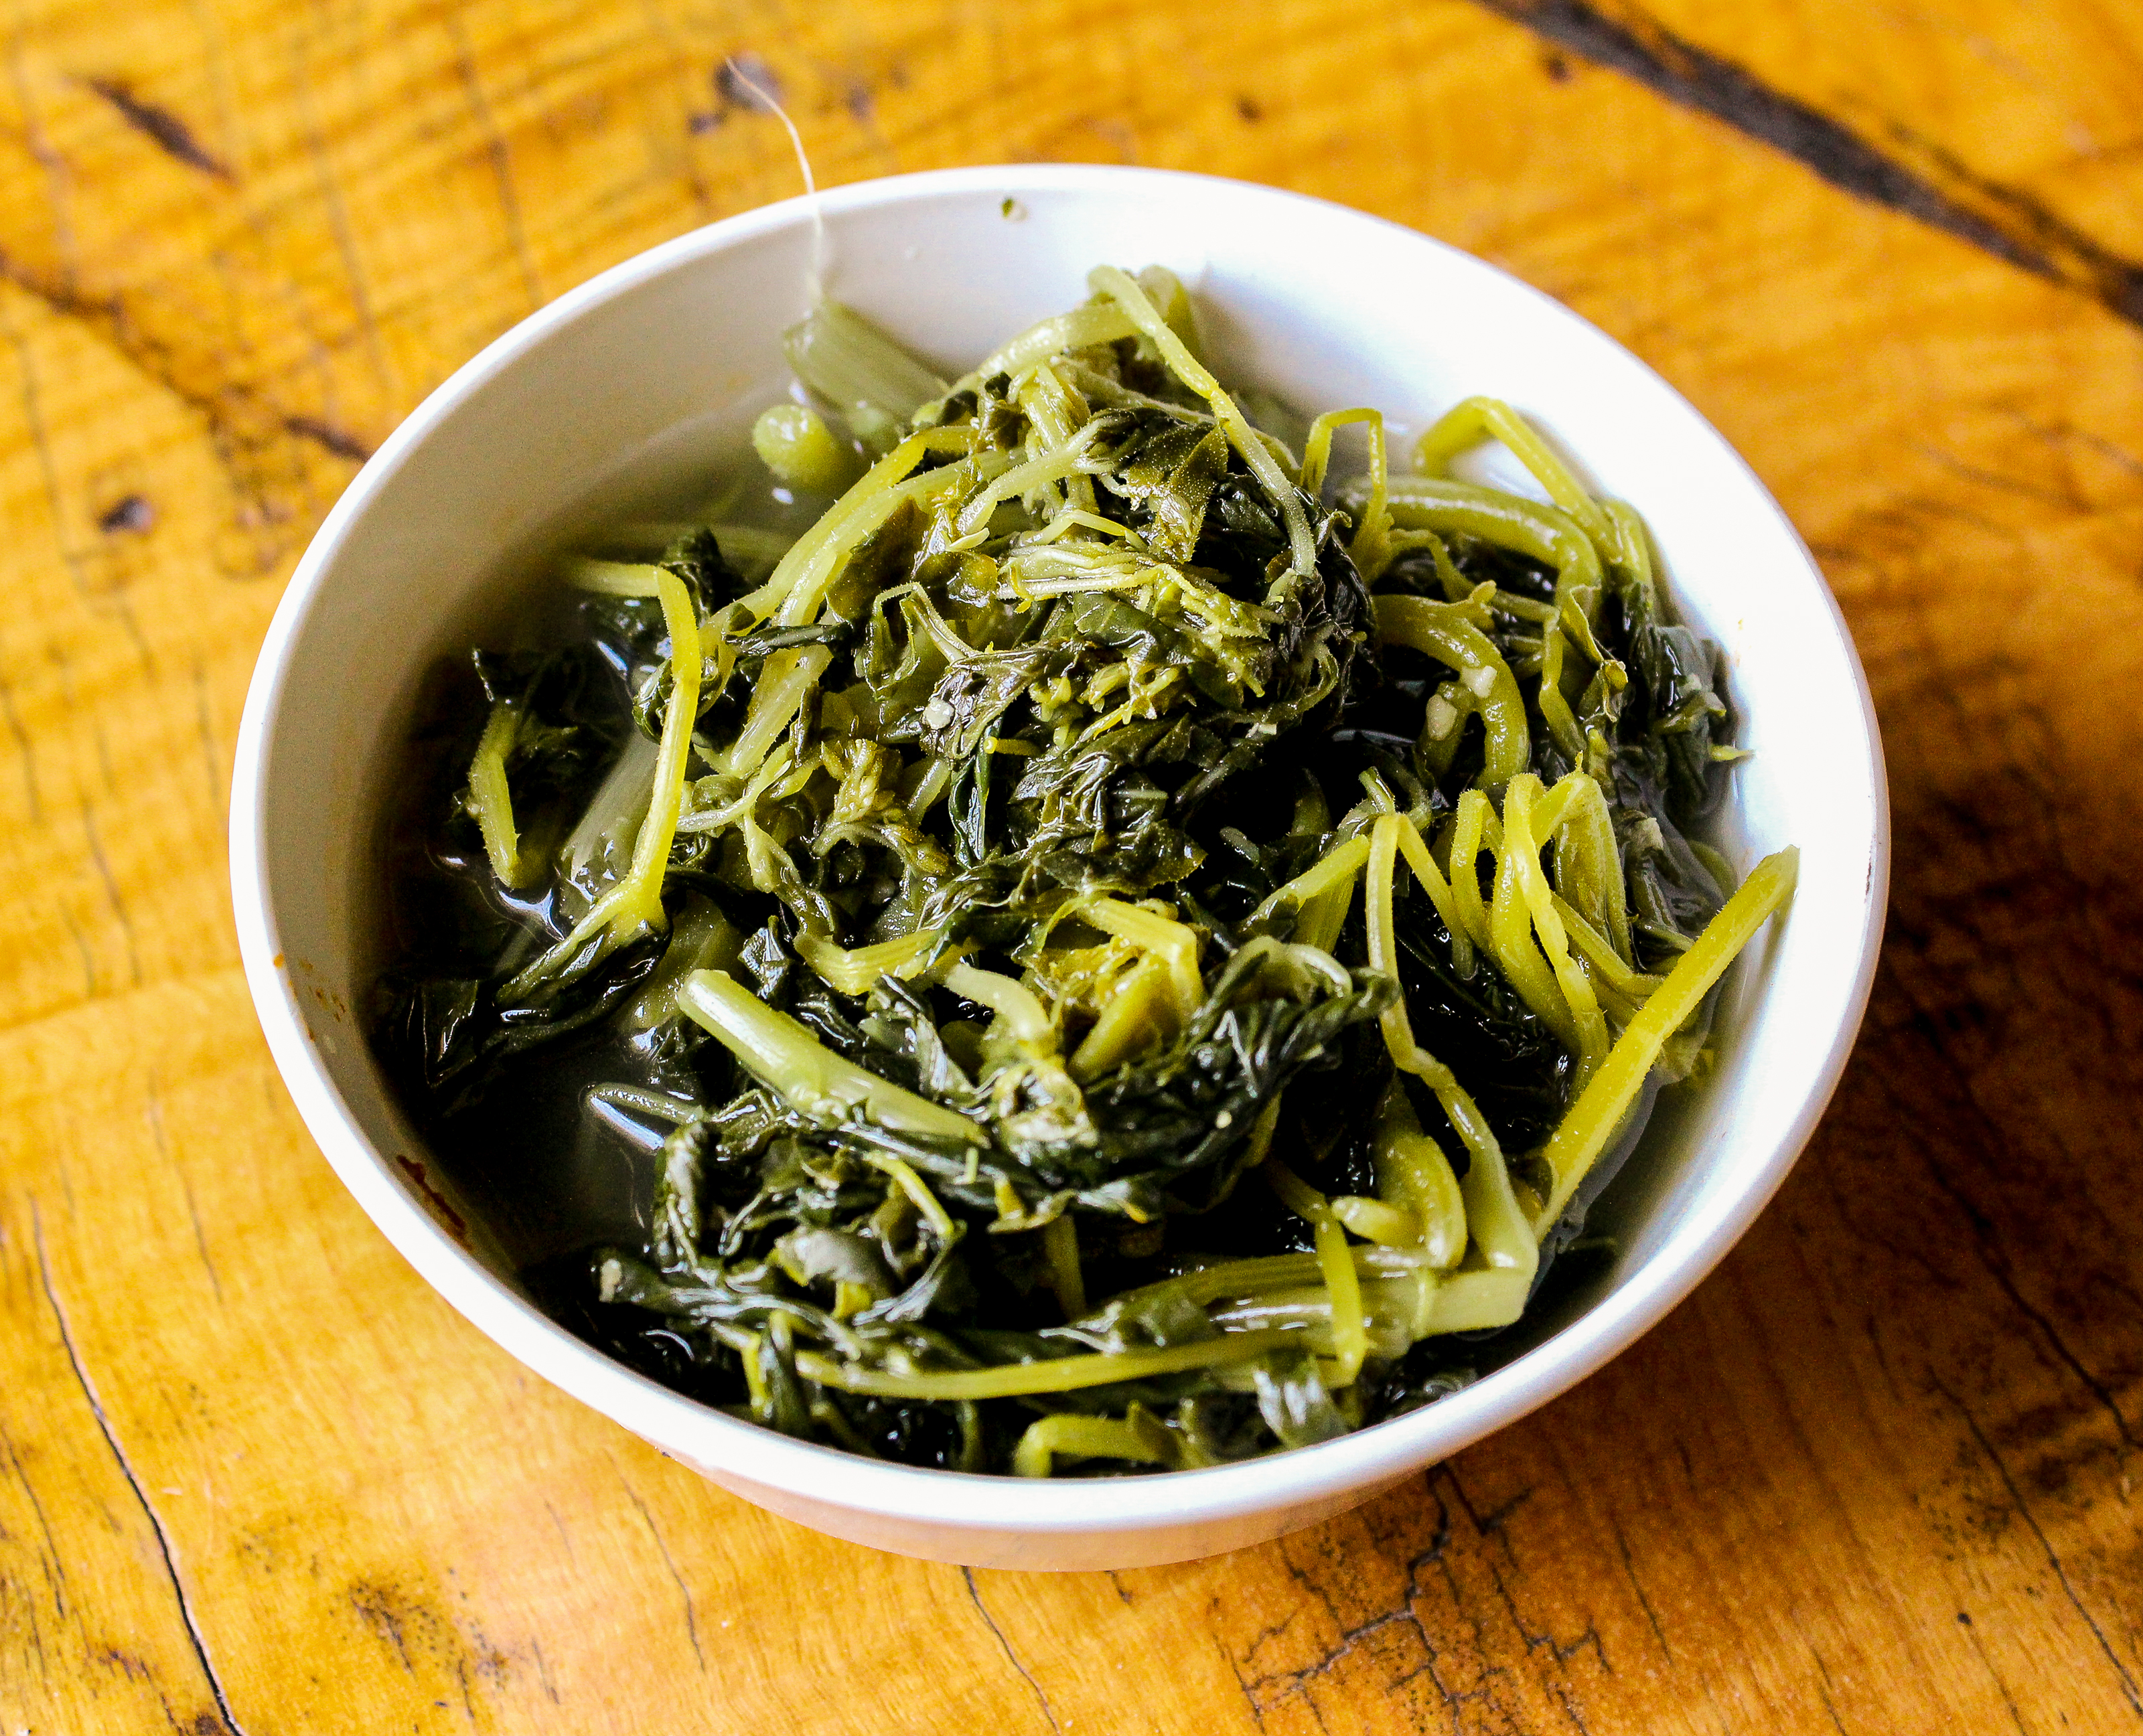
food, cuisine, thai, chili, spicy, vegetable, herb, meat, gourmet, ingredient, sauce, recipe, pepper, delicious, salad, curry, thailand, hot, culture, dinner, dish, restaurant, meal, rice, healthy, appetizer, cooking, lunch, eat, asia, vegetarian food, leaf vegetable, namul, water spinach, asian food, biluochun, kombu, dinengdeng, wakame, sencha